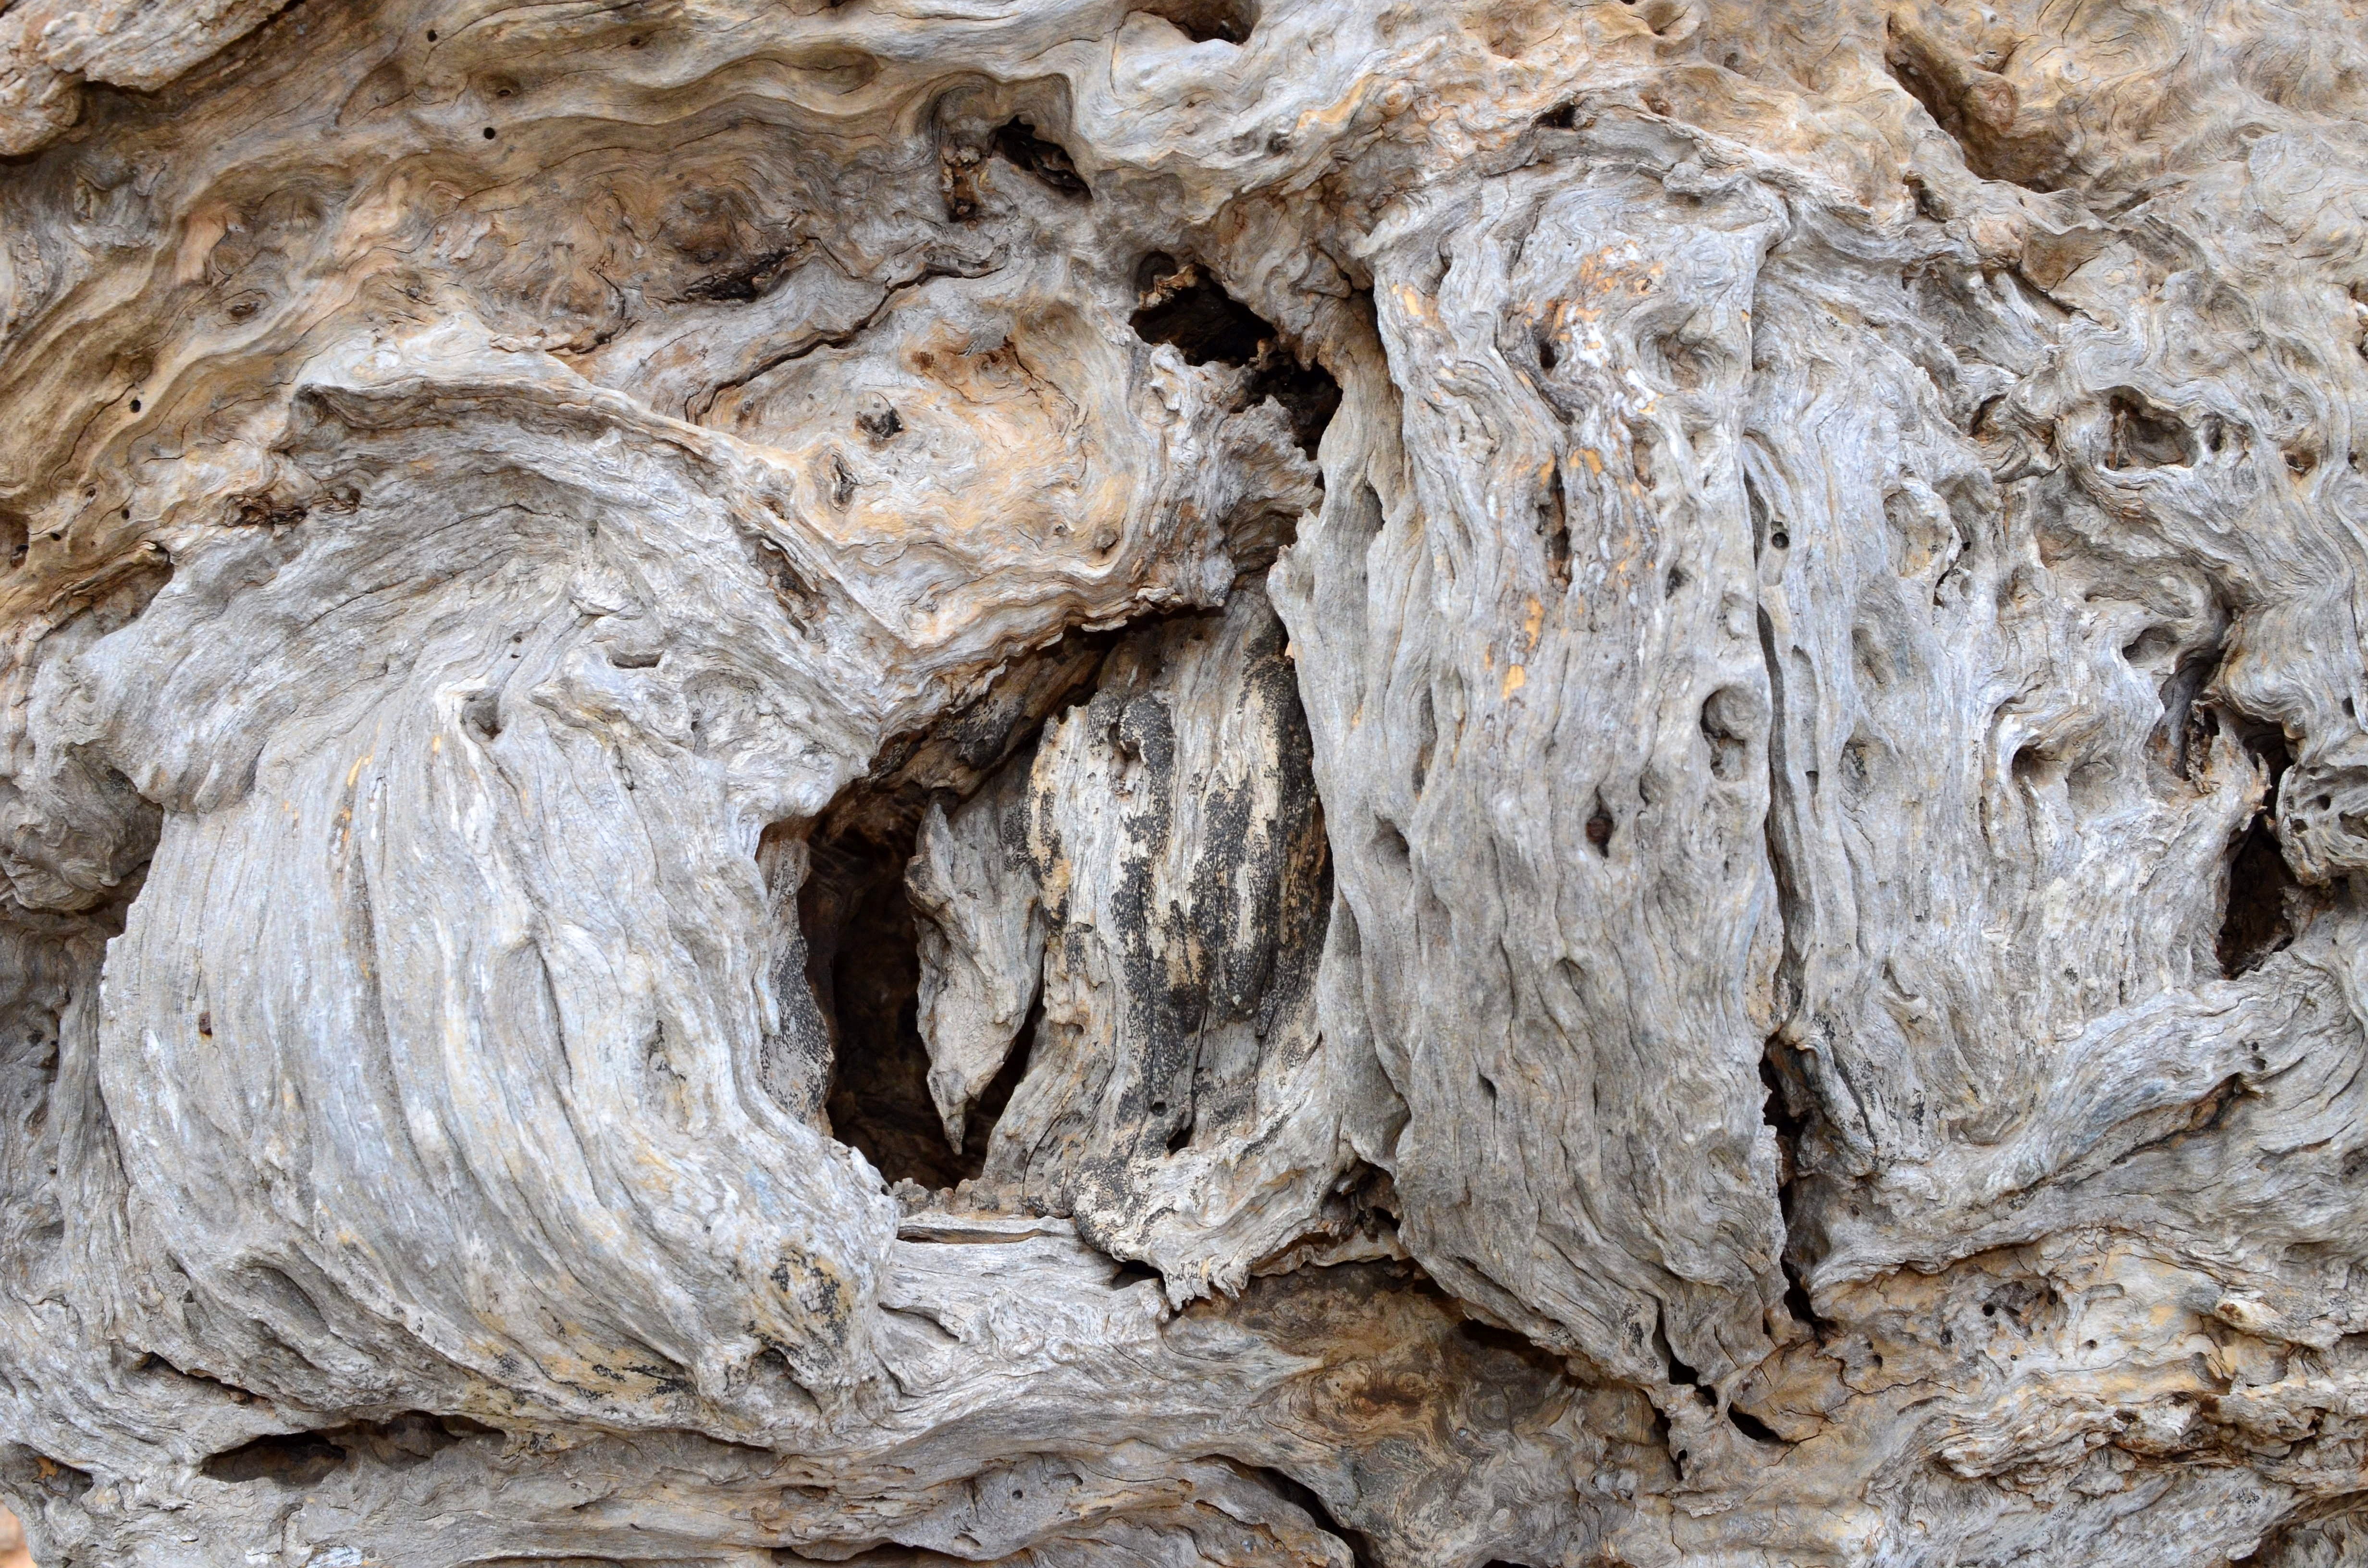
tree, rock, wood, trunk, formation, cave, root, close up, geology, drift wood, beach wood, end grain